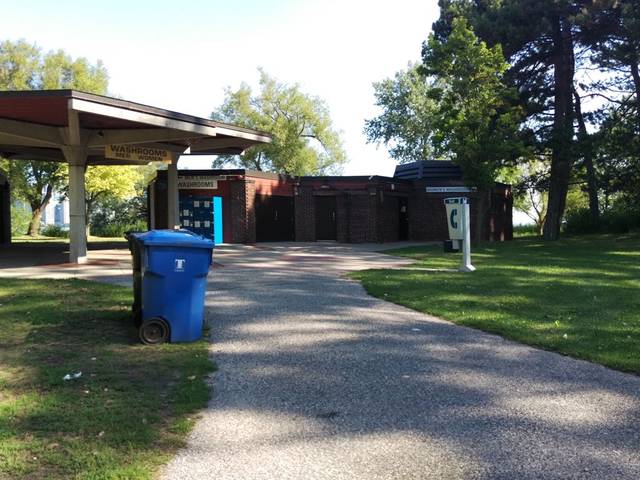
Region: Canada
Coordinates: 43.623, -79.374